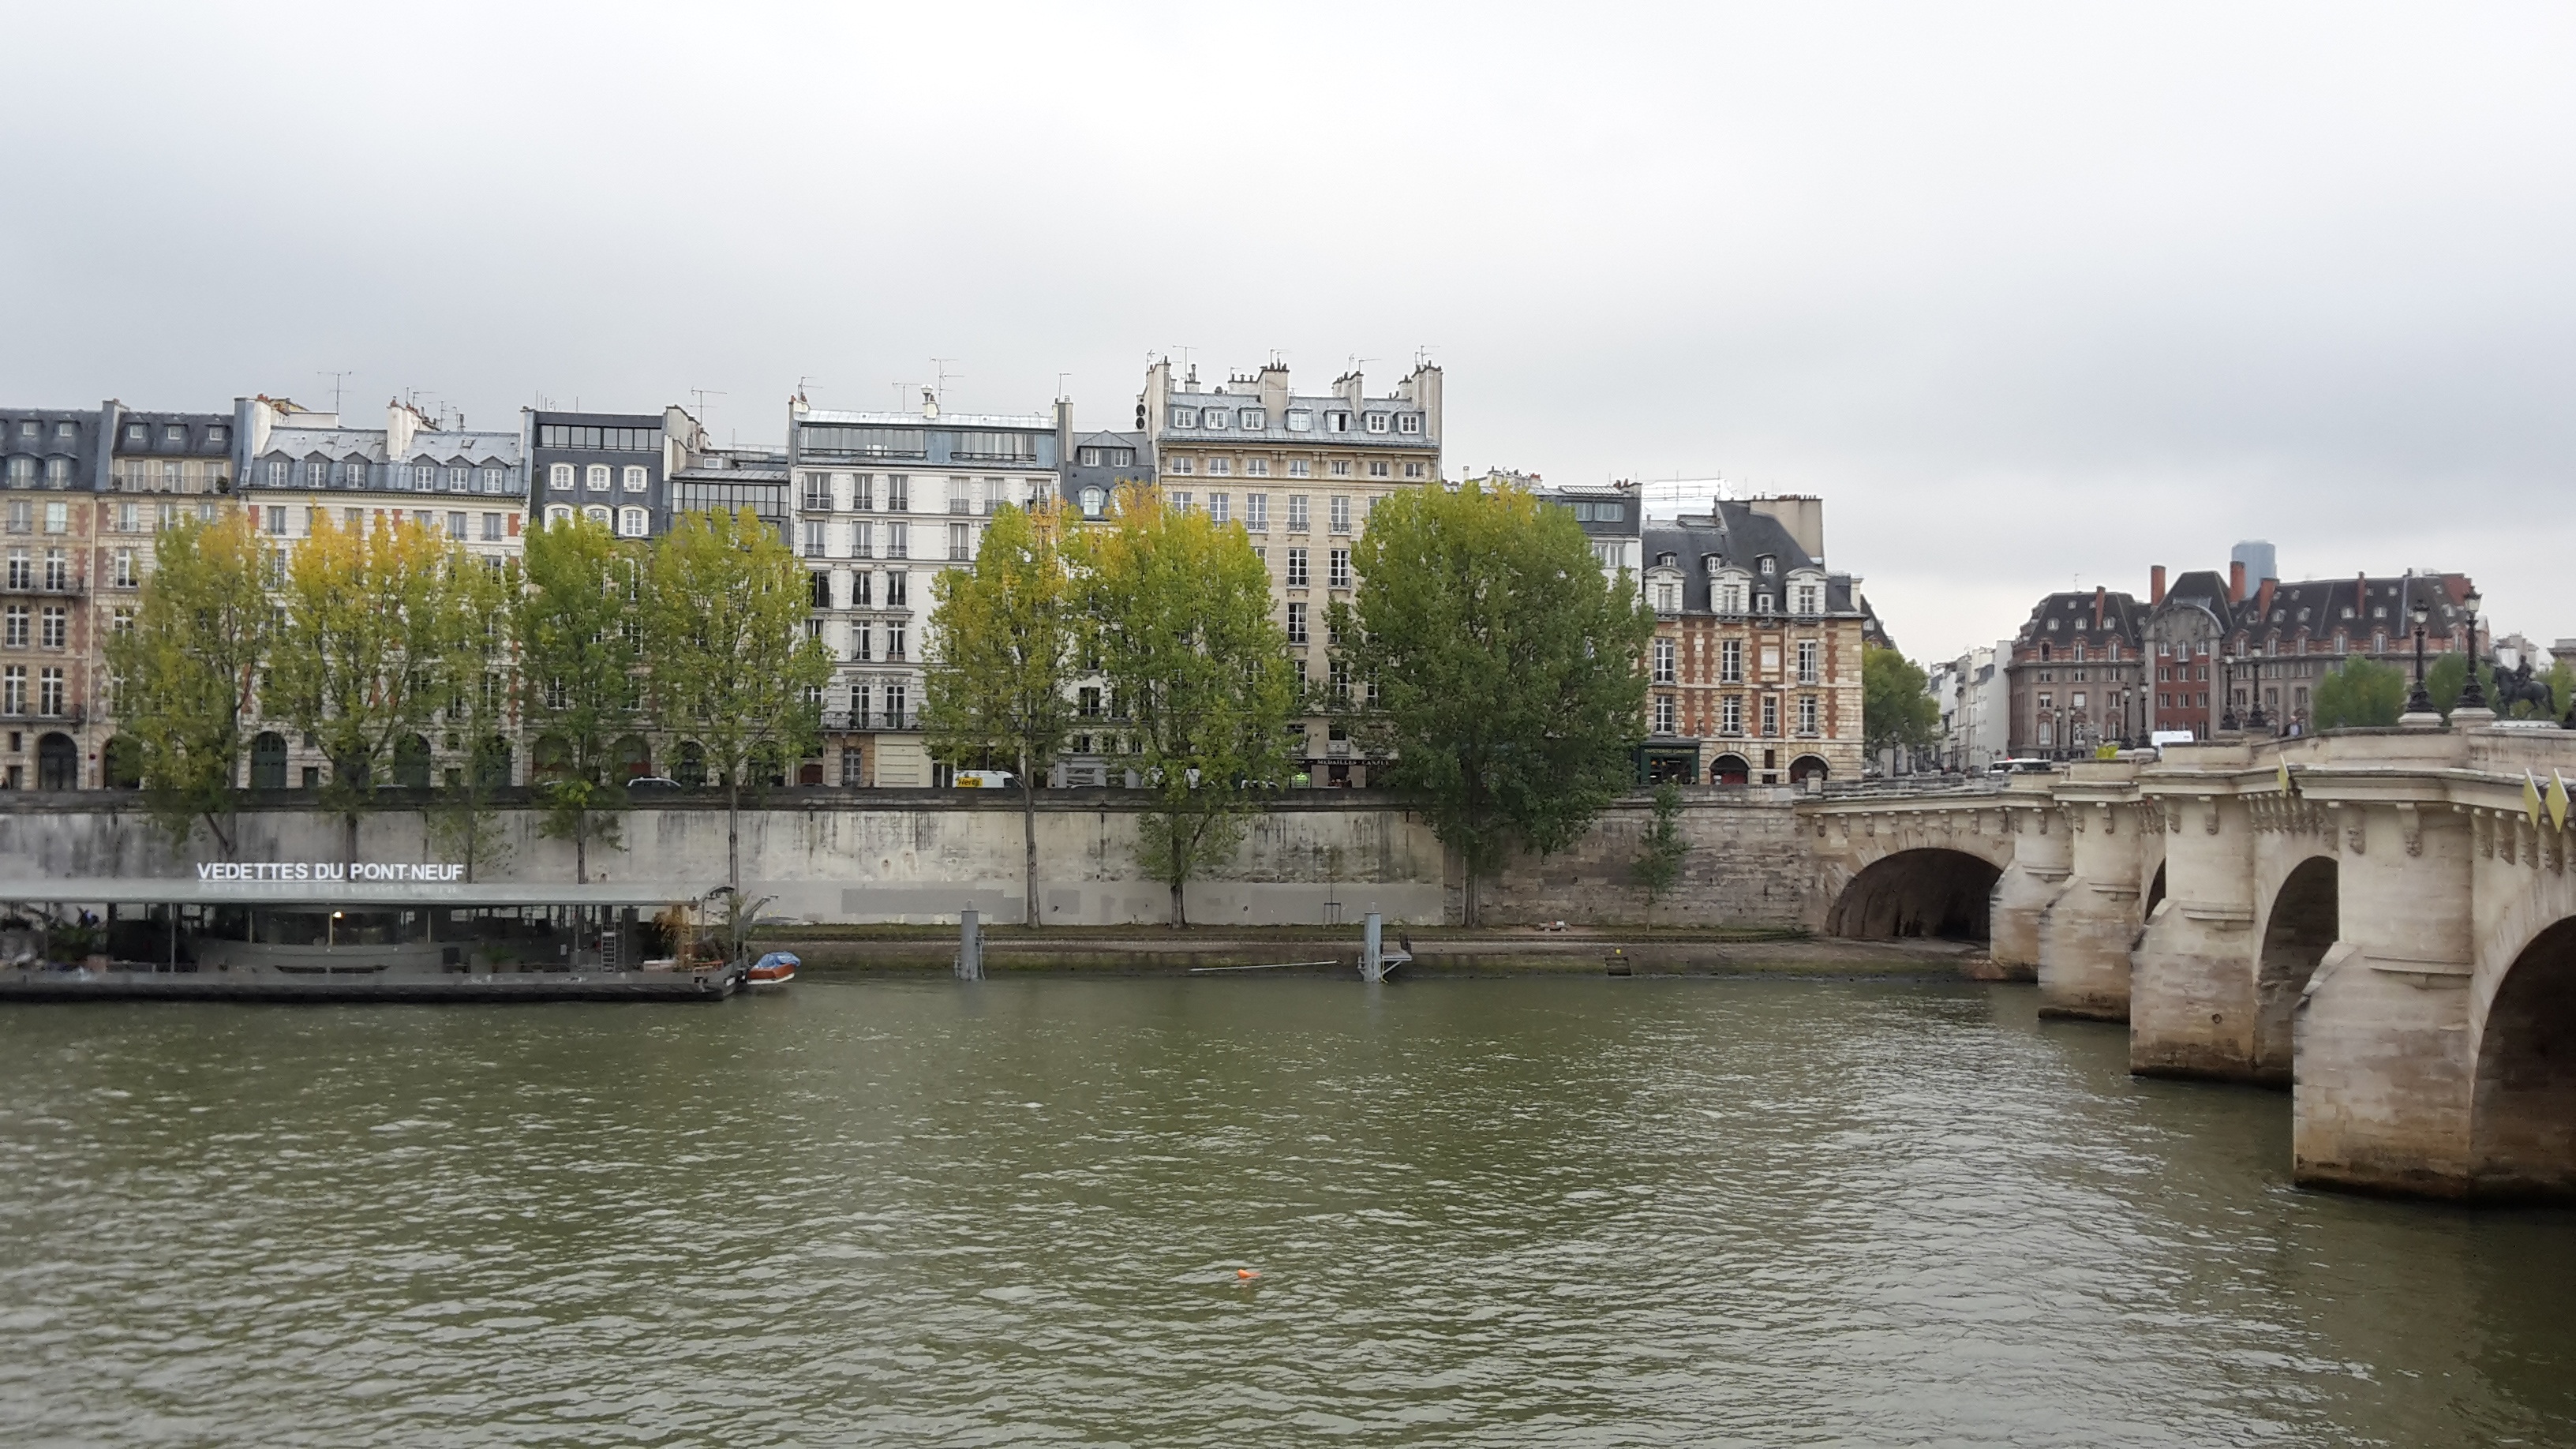
landscape, water, bridge, town, view, palace, paris, urban, river, canal, cityscape, france, tourism, waterway, body of water, channel, patrimony, tours, senna, pont neuf